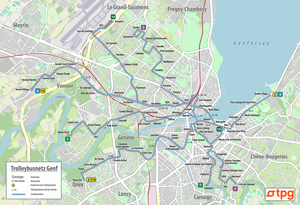
Les Transports publics genevois sont une régie et un établissement autonome de droit public cantonal, fondée en 1977 à Genève. Elle a pour objectif l'exploitation du réseau de transports en commun de voyageurs du même nom, non seulement sur le territoire du canton de Genève, mais aussi dans certaines communes du canton de Vaud et des départements français de l'Ain et de la Haute-Savoie.
Les trolleybus de Genève constituent un des trois réseaux de transport en commun de la ville de Genève et de son Canton en Suisse. Il est mis en service en 1942 sur le réseau de la Compagnie genevoise des tramways électriques, remplacée par les Transports publics genevois en 1977. Le réseau compte en 2018 six lignes exploitées par 91 trolleybus pour une longueur totale de 30,380 km.